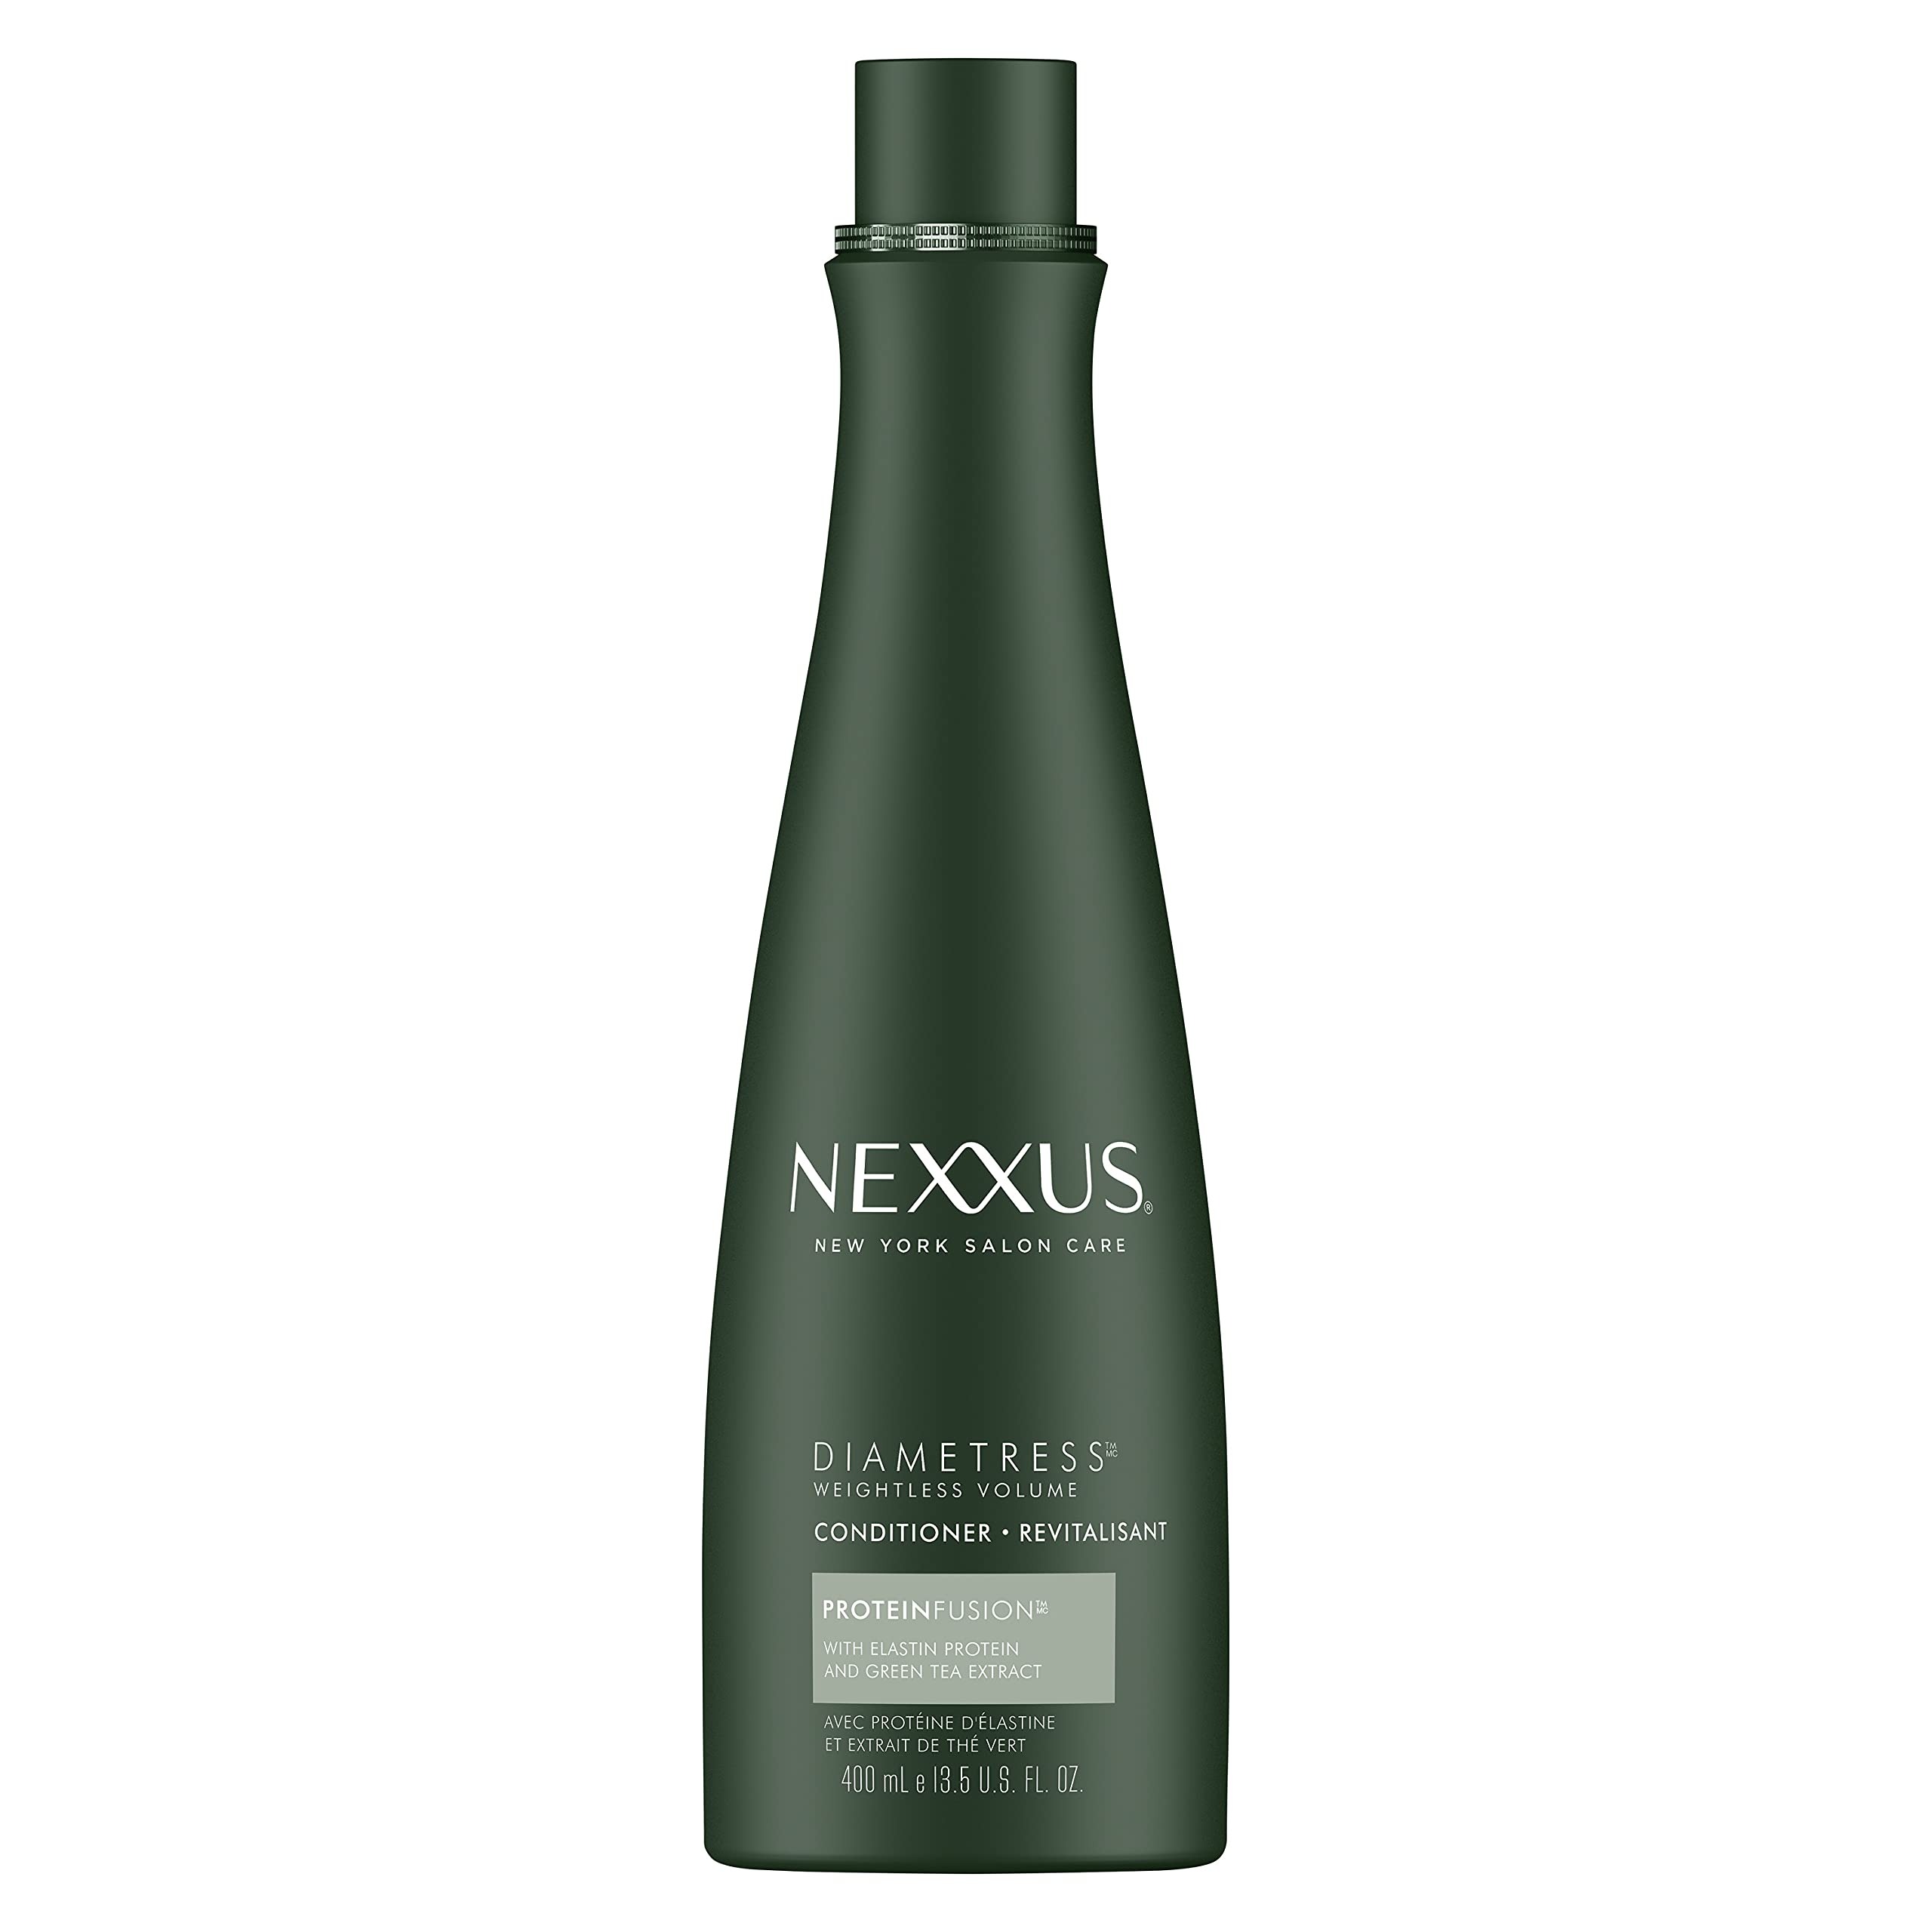
Item Name: Nexxus Diametress Volume Conditioner for Fine and Flat Hair 13.5 oz
Bullet Point 1: Step 2: Volumizing conditioner (13.5 oz) leaves hair smooth and soft with Luscious Volume
Bullet Point 2: Enriched with Green Tea Extract and Concentrated Elastin Protein
Bullet Point 3: Salon-crafted conditioner for fine hair seals in lightweight nourishment
Bullet Point 4: Increases diameter of each hair strand to transform fine, flat hair
Bullet Point 5: Contains advanced conditioning technology for hair with natural movement
Bullet Point 6: Revitalizes fine, flat hair, leaving it thickened and more manageable
Value: 13.5
Unit: Fluid Ounce

Price: 14.54